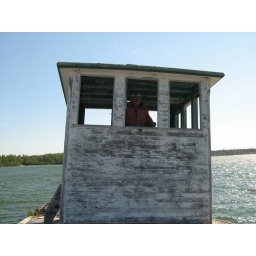
wheel house against a afternoon sky